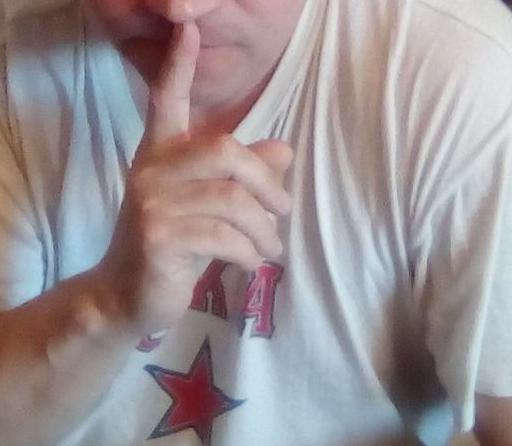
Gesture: mute